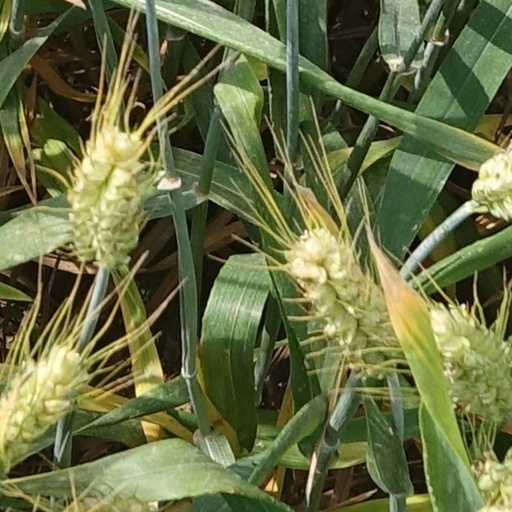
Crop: wheat